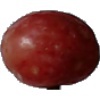
Label: Grape Pink 1